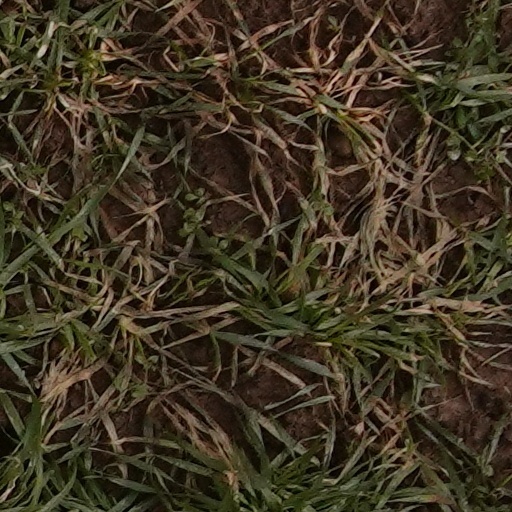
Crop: wheat